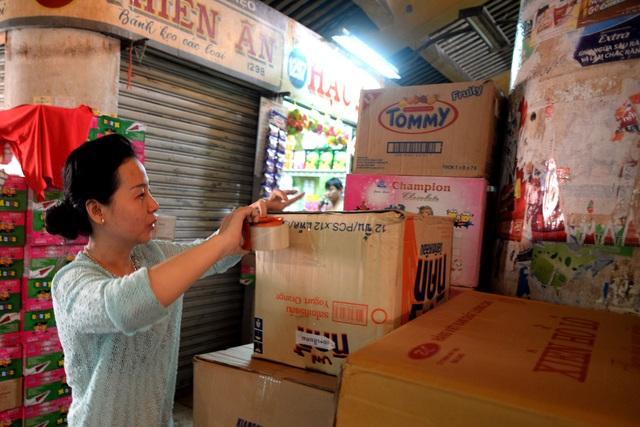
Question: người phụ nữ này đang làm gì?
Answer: đang lấy cuộn băng keo quấn quanh một thùng hàng